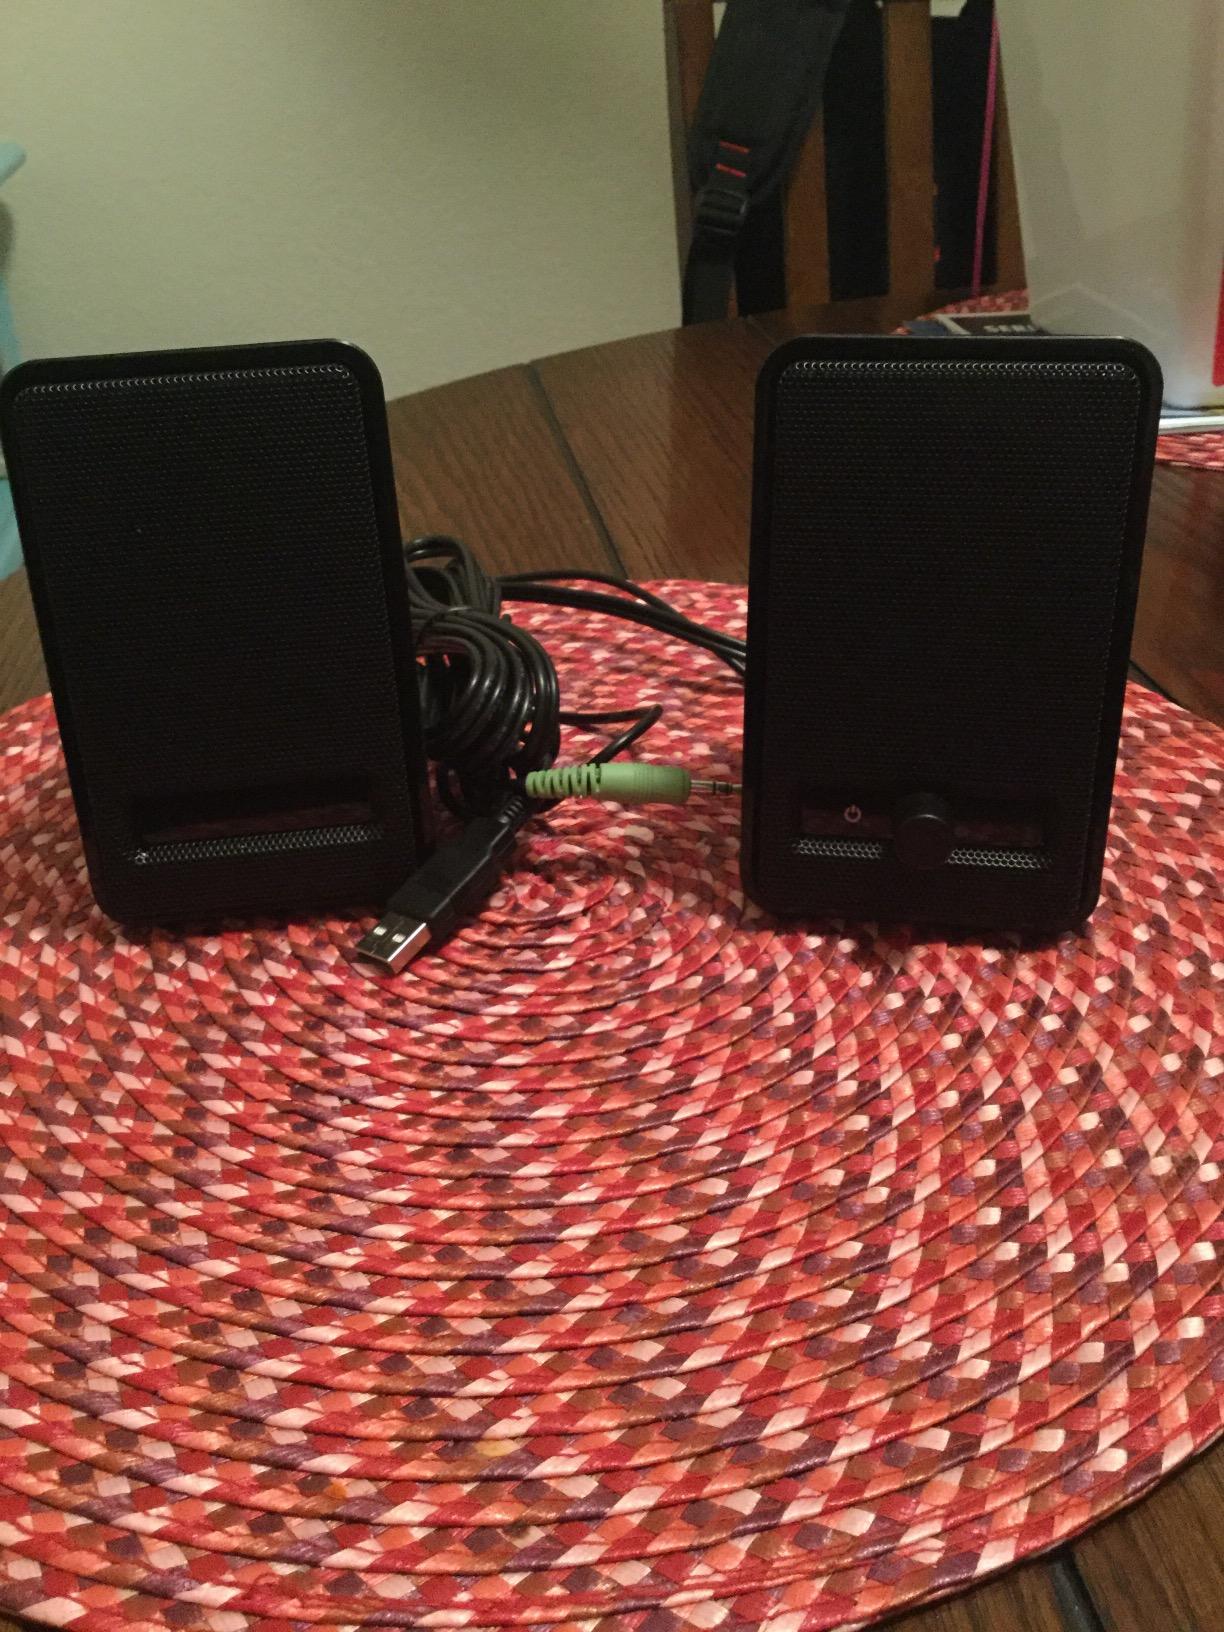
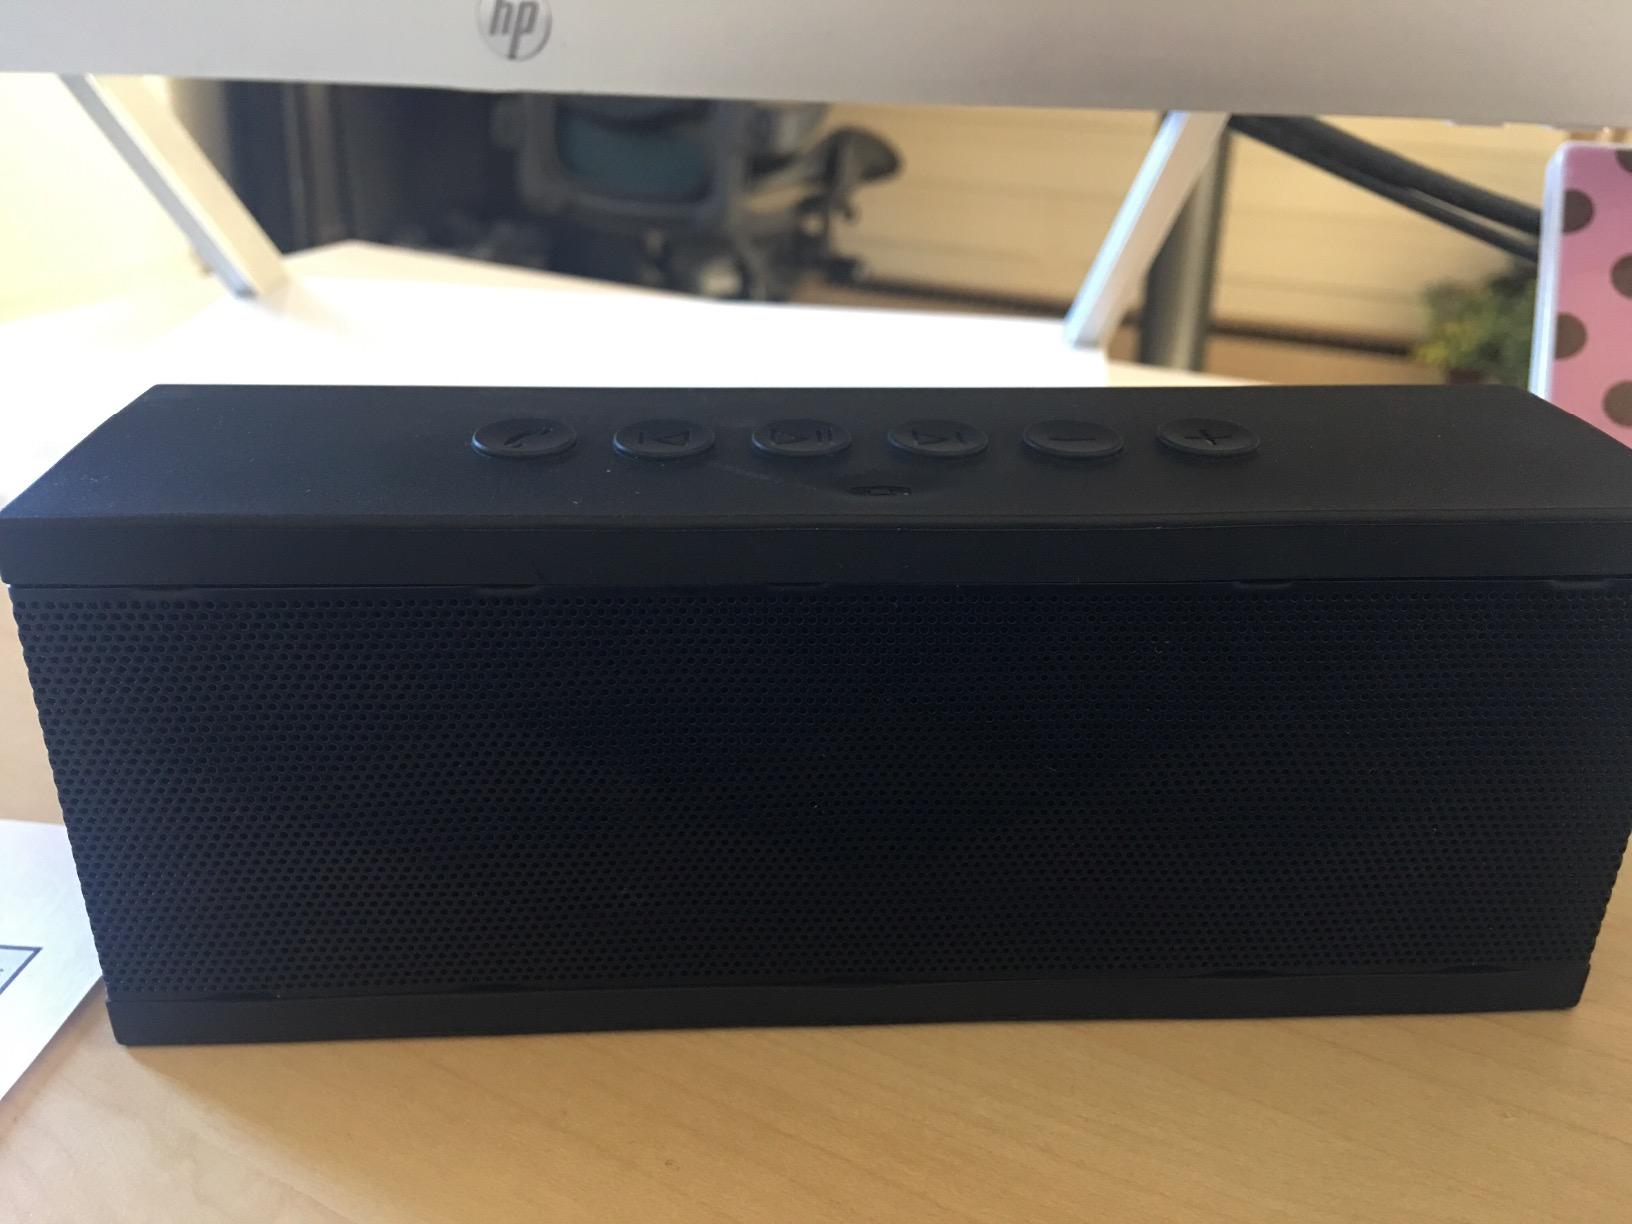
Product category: speaker
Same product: no